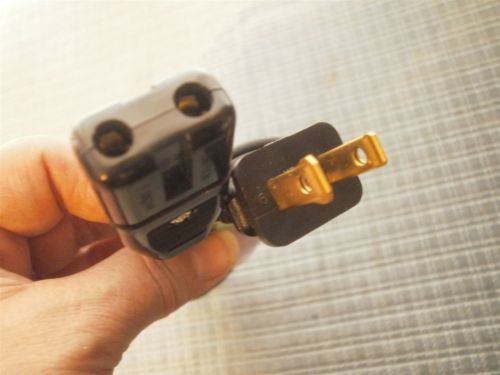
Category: toaster